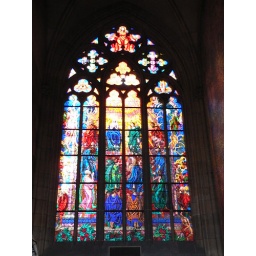
Stained glass windows in St. Vitus' Cathedral.